Hopi

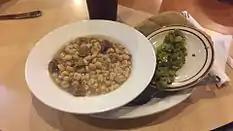
Noqkwivi and blue corn frybread

The Hopi tribe earns most of its income from natural resources. The tribe's 2010 operating budget was $21.8 million, and projected mining revenues for 2010 were $12.8 million. On the Navajo Reservation, a significant amount of coal is mined yearly from which the Hopi Tribe shares mineral royalty income. Peabody Western Coal Company is one of the largest coal operations on Hopi land, with long-time permits for continued mining. Consequently, the closure of a large coal mine in 2019 has compounded existing unemployment. Combined with the economic impact of the COVID-19 pandemic and the lack of official help for those who have lost access to the coal they need to burn to heat their homes, Hopi have turned to nonprofits for help.